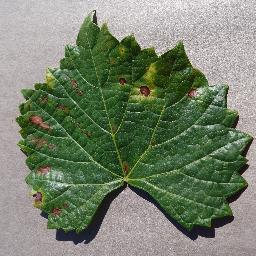
Label: Grape___Esca_(Black_Measles)